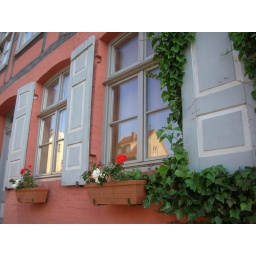
My favorite part of this photo is the yellow house reflected in the windows.